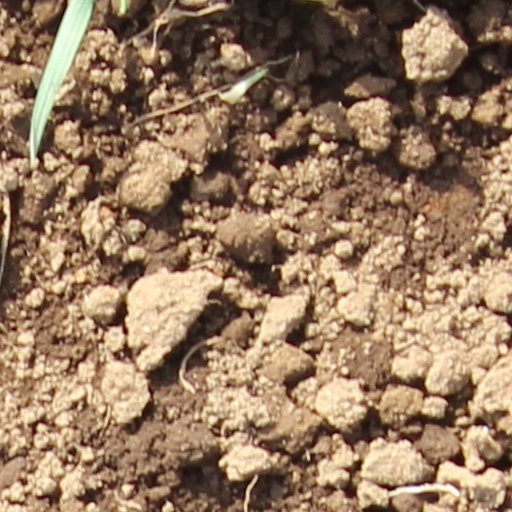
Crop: wheat